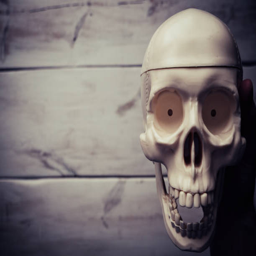
male hand holding a human skull in the air .